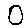
Label: 0